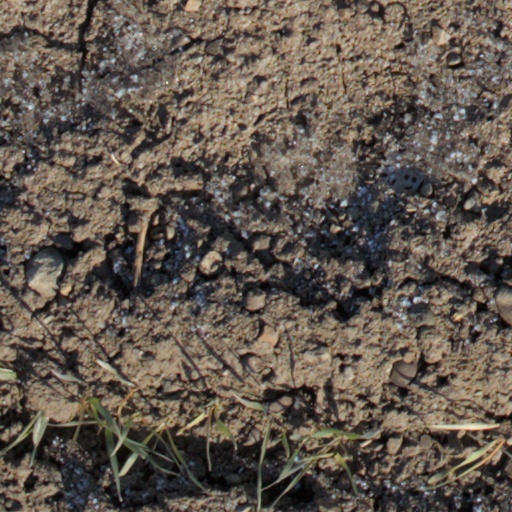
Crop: wheat